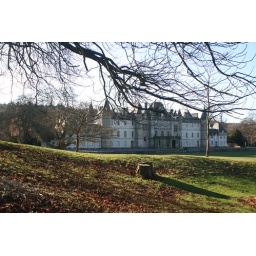
Callendar House from beside the Ice Store in the hill across from the house